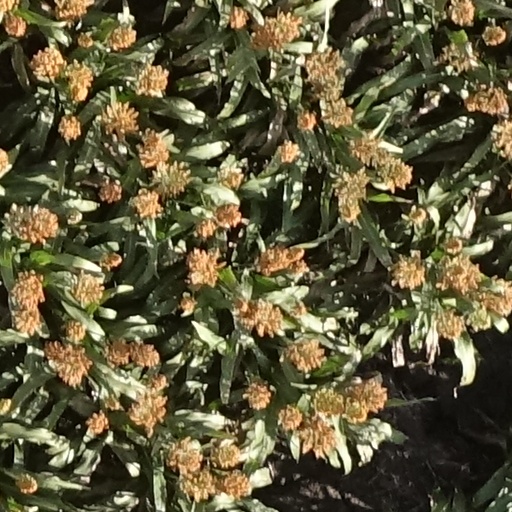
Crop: sorghum